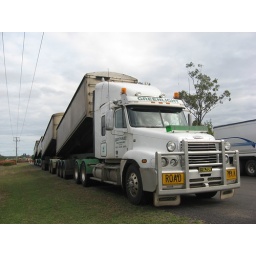
GLT09 road train tippers in the air